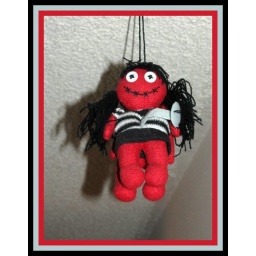
With her cute little silver nail in her...